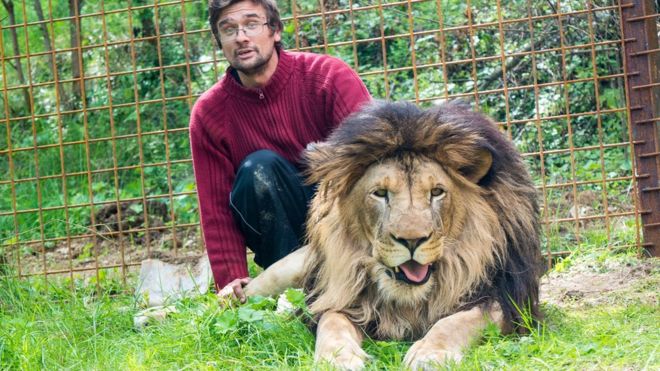
Gender: men